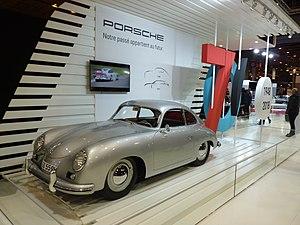
70 ans de la Porsche 356 à Rétromobile 2018
Rétromobile 2018 est la 43ᵉ édition du salon Rétromobile qui est consacré aux voitures anciennes et à l’ensemble des thèmes de la voiture de collection. Il se tient au Parc des expositions de la Porte de Versailles à Paris, en France.
Rétromobile est un salon annuel consacré aux voitures anciennes traitant de l’ensemble des thèmes de la voiture de collection, qui se tient au Parc des expositions de la Porte de Versailles à Paris. Il est le second plus grand salon européen consacré à l'automobile de collection et ses accessoires après le "Techno Classica Essen" en Allemagne, suivi du Retro Classics allemand de Stuttgart qui est le plus grand en termes de surface, et l'Auto-Retro espagnol de Barcelone.